Caerano di San Marco

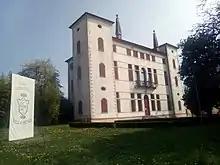
Villa Benzi Zecchini

In the sixteenth century a noble family decided to move to where Caerano di San Marco stands today, bought some land and built the complex now known as Villa Benzi Zecchini. Over the centuries there was a succession of owners of the villa until 1980, when the Municipality bought it. After a few years of complex restorations, the municipal administration decided to transform the villa into the cultural center of the Municipality of Caerano di San Marco and erect it as a foundation; at the same time the stables and granaries were converted into today's "Giuseppe Maffioli" theater. Today, the Villa Benzi Zecchini foundation deals with cultural activities, such as conventions, exhibitions, conferences, concerts and shows.